Hna Pin Lain Tae Yee Sar Sar

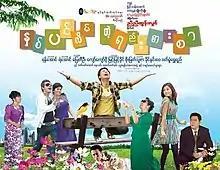
Film Poster

Hna Pin Lain Tae Yee Sar Sar is a 2012 Burmese romantic-comedy film, directed by Nyi Nyi Htun Lwin starring Yan Aung, Ye Aung, Pyay Ti Oo, Kyaw Kyaw Bo, Myint Myint Khine, Soe Myat Thuzar, Khine Hnin Wai and Wutt Hmone Shwe Yi.